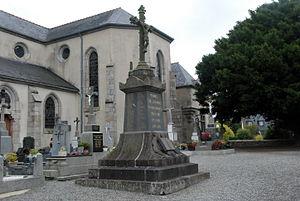
Monument aux morts - Kernilis-29
Kernilis [kɛʁnilis] est une commune du département du Finistère, dans la région Bretagne, en France.
Les monuments aux morts de la guerre 1914-1918 peuvent être surmontés d'éléments symbolisant :